Wayne C. Smith

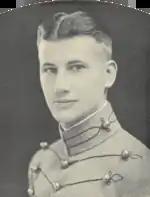
At West Point in 1925

Smith was born in St. Joseph, Missouri. He enlisted in the United States Army on January 30, 1920 and was subsequently appointed to the United States Military Academy at West Point. Smith entered the Military Academy in 1921 and graduated on June 12, 1925. His first assignment was as a platoon leader of the 15th Infantry in Tianjin, China. He later graduated from the Command and General Staff School in 1940.